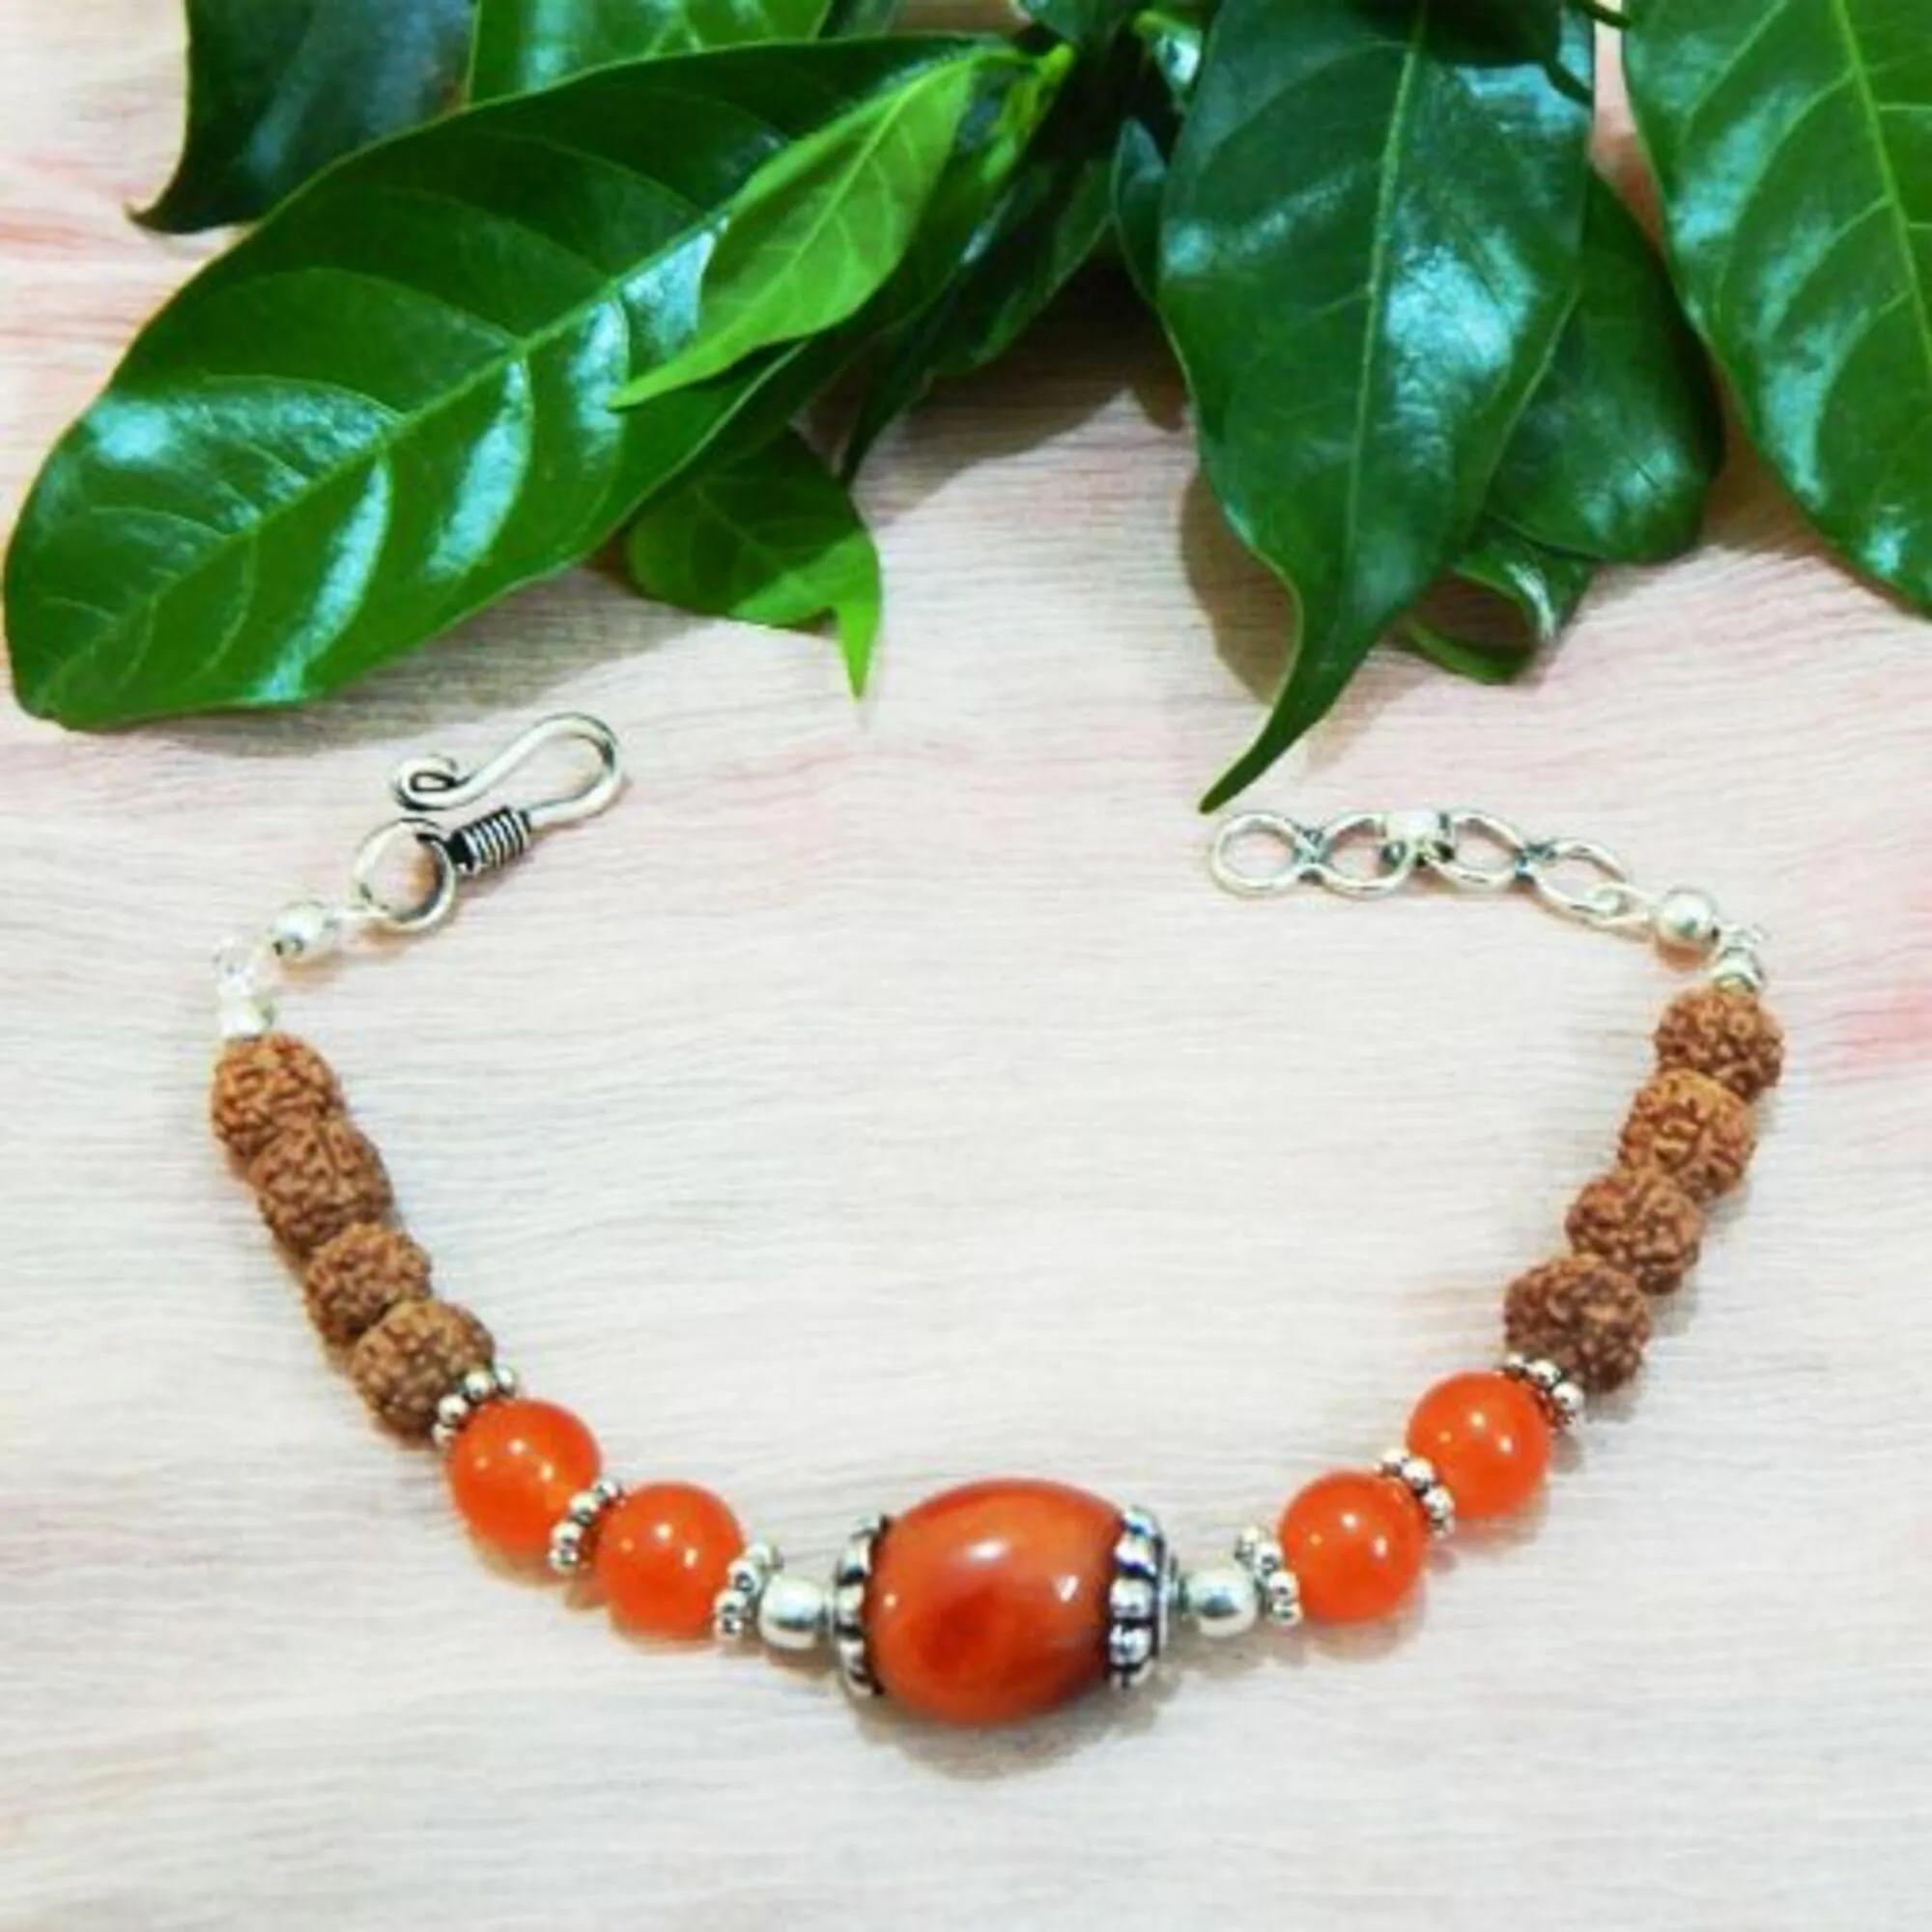
Jaya Vision Enterprises Gemstone Carnelian & Rudraksha Beads Bracelet
Type: Bracelets
Brand: JAYA VISION ENTERPRISES
Price: Rs. 470
 Carnelian Tumble, Beads & Rudraksha Beads Bracelet for Sacral ChakraCarnelian Tumble, Beads & Rudraksha with Copper metal beads with Silver Polish.Carnelian increases personal power, creativity, energy gives courage. It helps in meditation by increasing concentration.Helps in blood circulation, aids in male impotency, increases appetite, alleviates problems of the liver, bladder, kidneys and spleen.